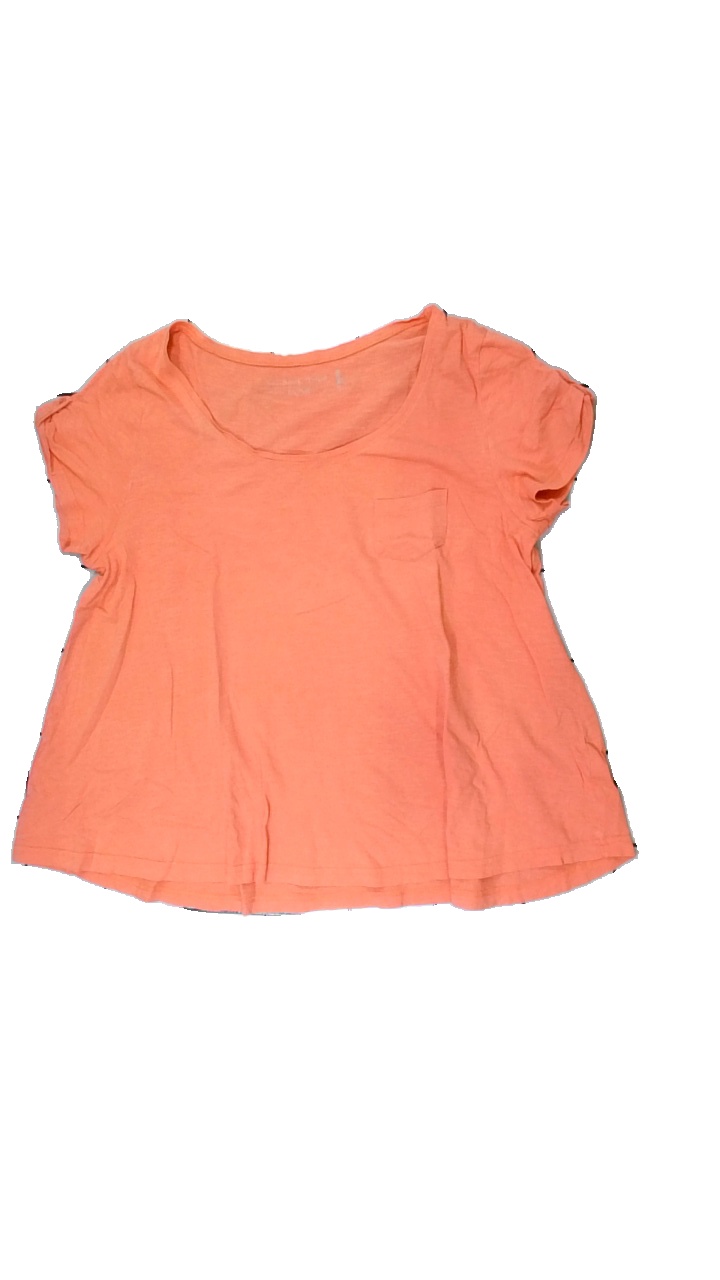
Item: T-shirt (Ladies)
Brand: Kappahl
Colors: Orange
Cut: Regular
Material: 100% cotton
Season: All
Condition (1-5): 5
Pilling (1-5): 5
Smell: Minor
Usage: Reuse
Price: <50